Leipzig-Wahren station

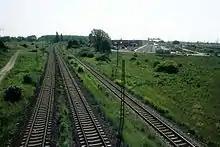
The former passenger tracks on the north side, looking towards Leipzig. On the right is the transshipment facility during the first upgrade, summer 2006

The railway yard in the town of Wahren and the freight ring towards Schönefeld were electrified as early as 1914, but shortly after the beginning of the First World War the operation of electric trains in central Germany was stopped and the catenary systems were dismantled for the production of non-ferrous metals. The overhead wiring systems were rebuilt between 1921 and 1923, but the Leipzig-Wahren–Leipzig Hbf railway was not electrified until 1934. Even during the Second World War, development continued, but none of it was completed. During the course of the war, the station was repeatedly attacked from the air and considerably damage was inflicted. After the end of the war there was a further loss of infrastructure due to dismantling for reparations, including both the main railway tracks and the platform tracks. Electrical operations had to be abandoned again in March 1946. In the 1950s and 1960s, the missing second track lines, which had caused particular difficulties in the heavily used Leipzig node, were replaced, but the line to the "Magdeburg-Thüringer" freight yard in Leipzig, which was only used by local freight traffic, remained as a single-track line. However, with the re-electrification of the line for the second time in about 1960, masts for two-track operations were installed on this line as well, each carrying two 15 kV supply lines from the Wahren substation to the switching station at Leipzig Hbf.